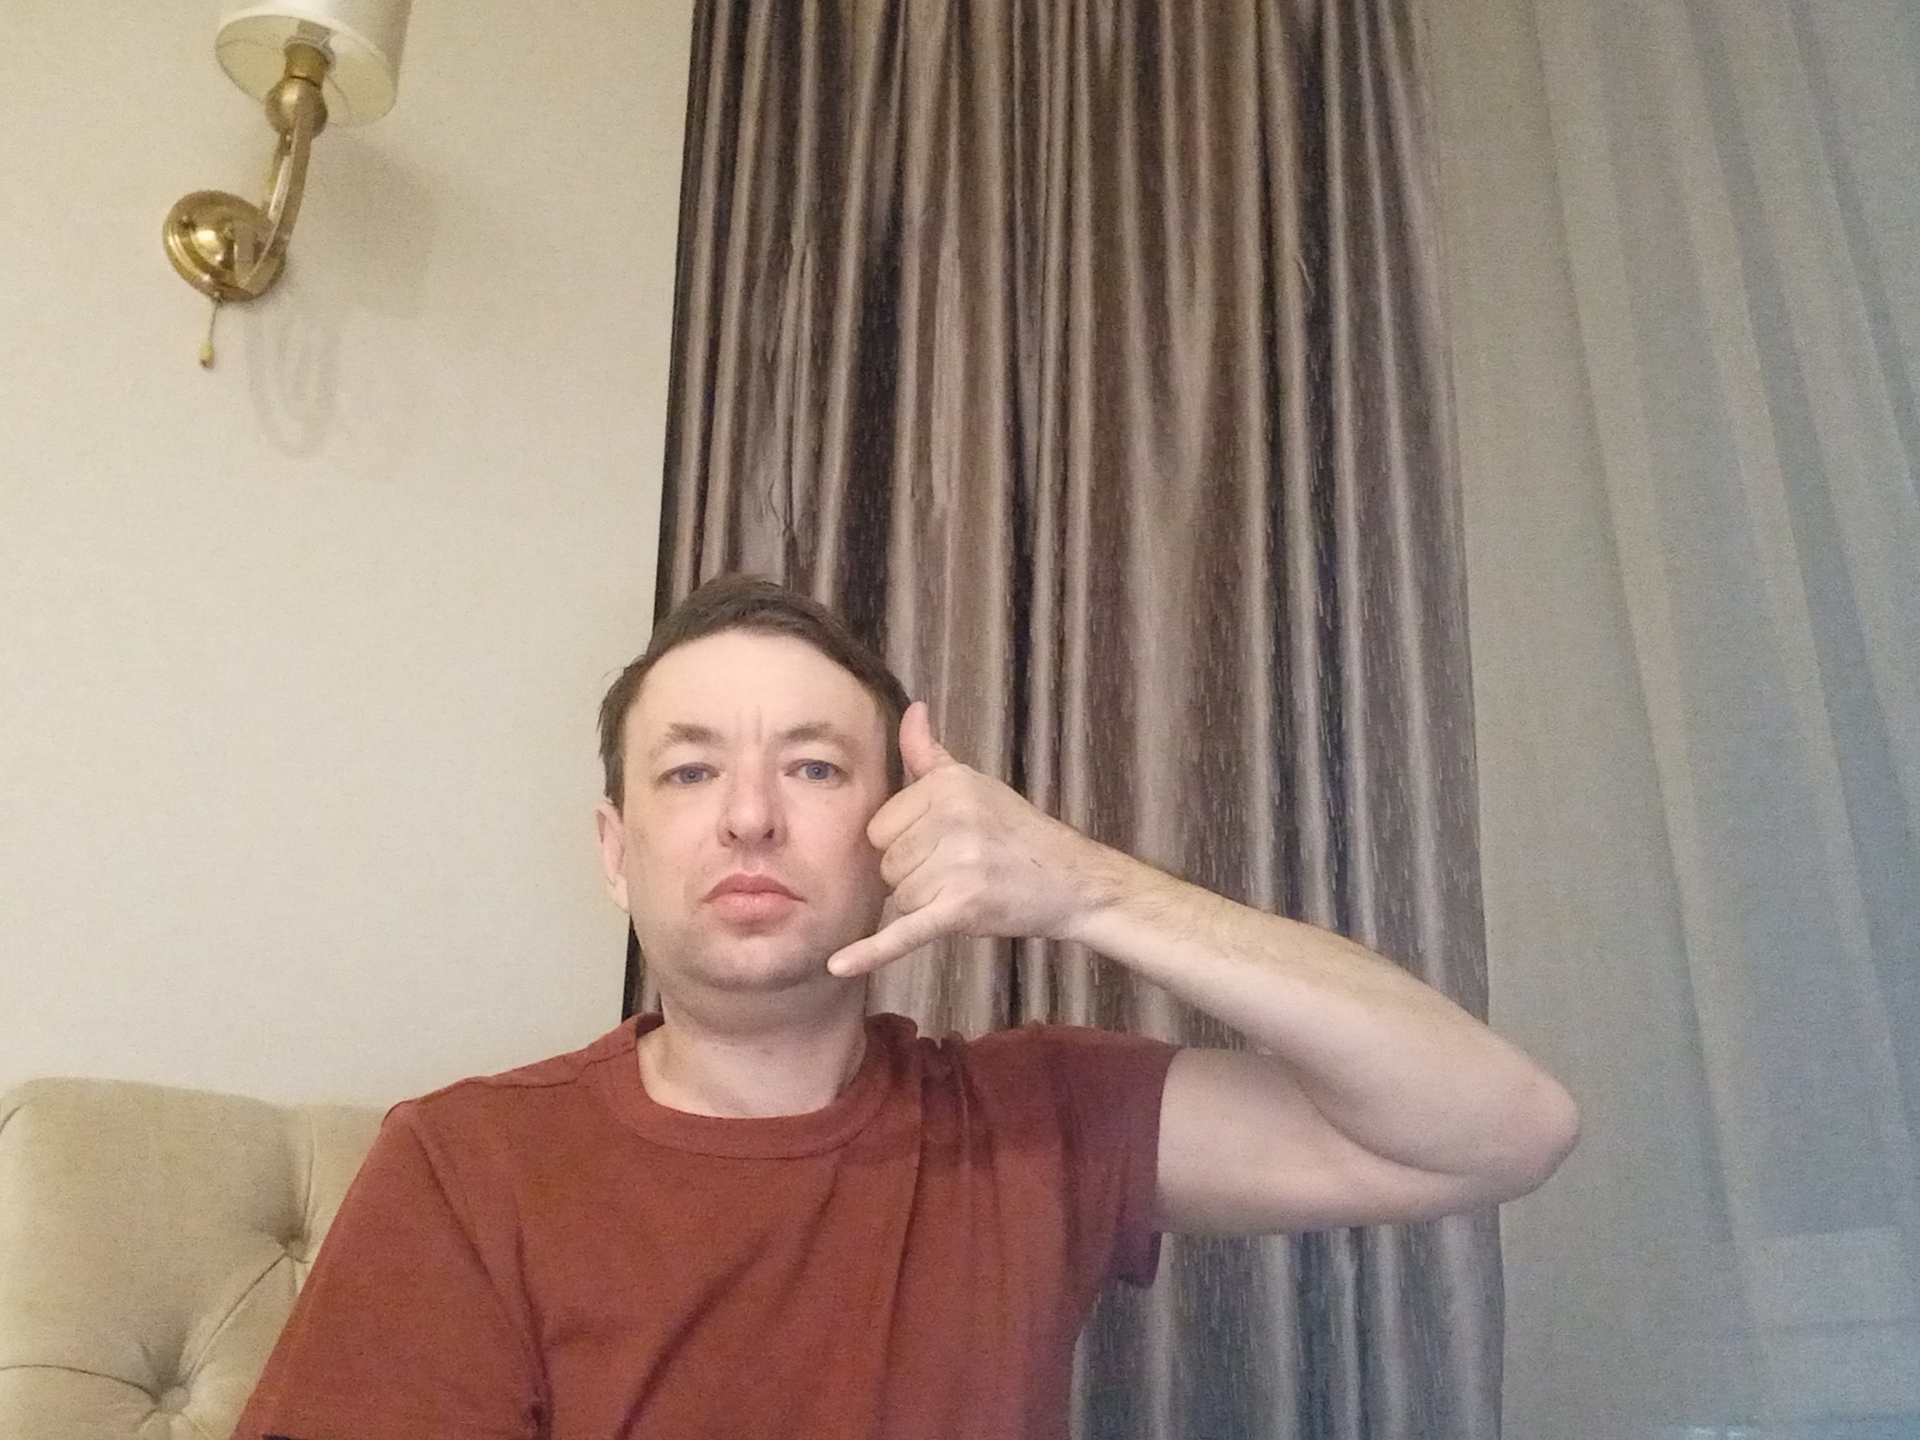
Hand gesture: call